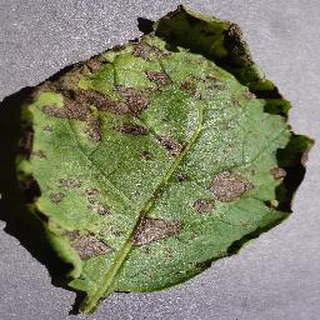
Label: potato_early_blight